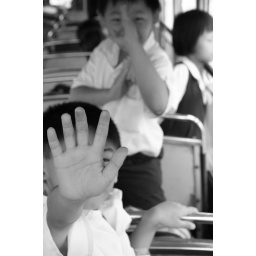
Talk to the hand! The boy in the background gave me his 'ultraman' sign again... :P